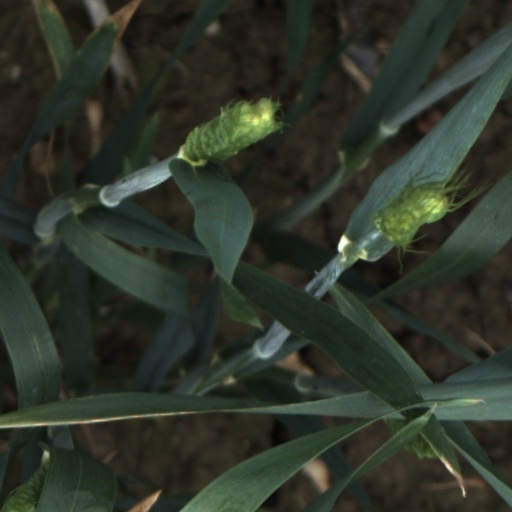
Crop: wheat